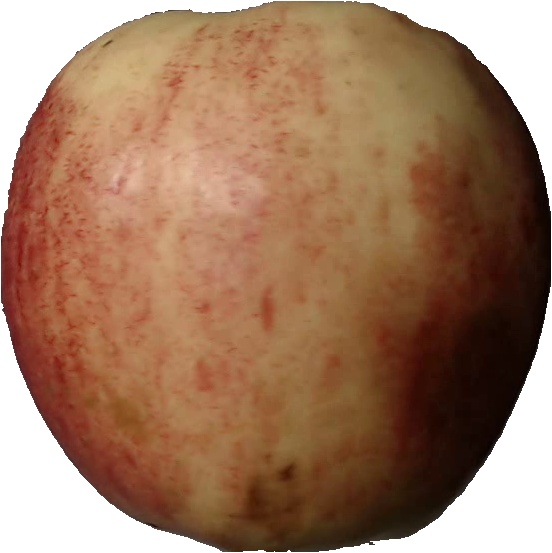
Label: apple_red_3